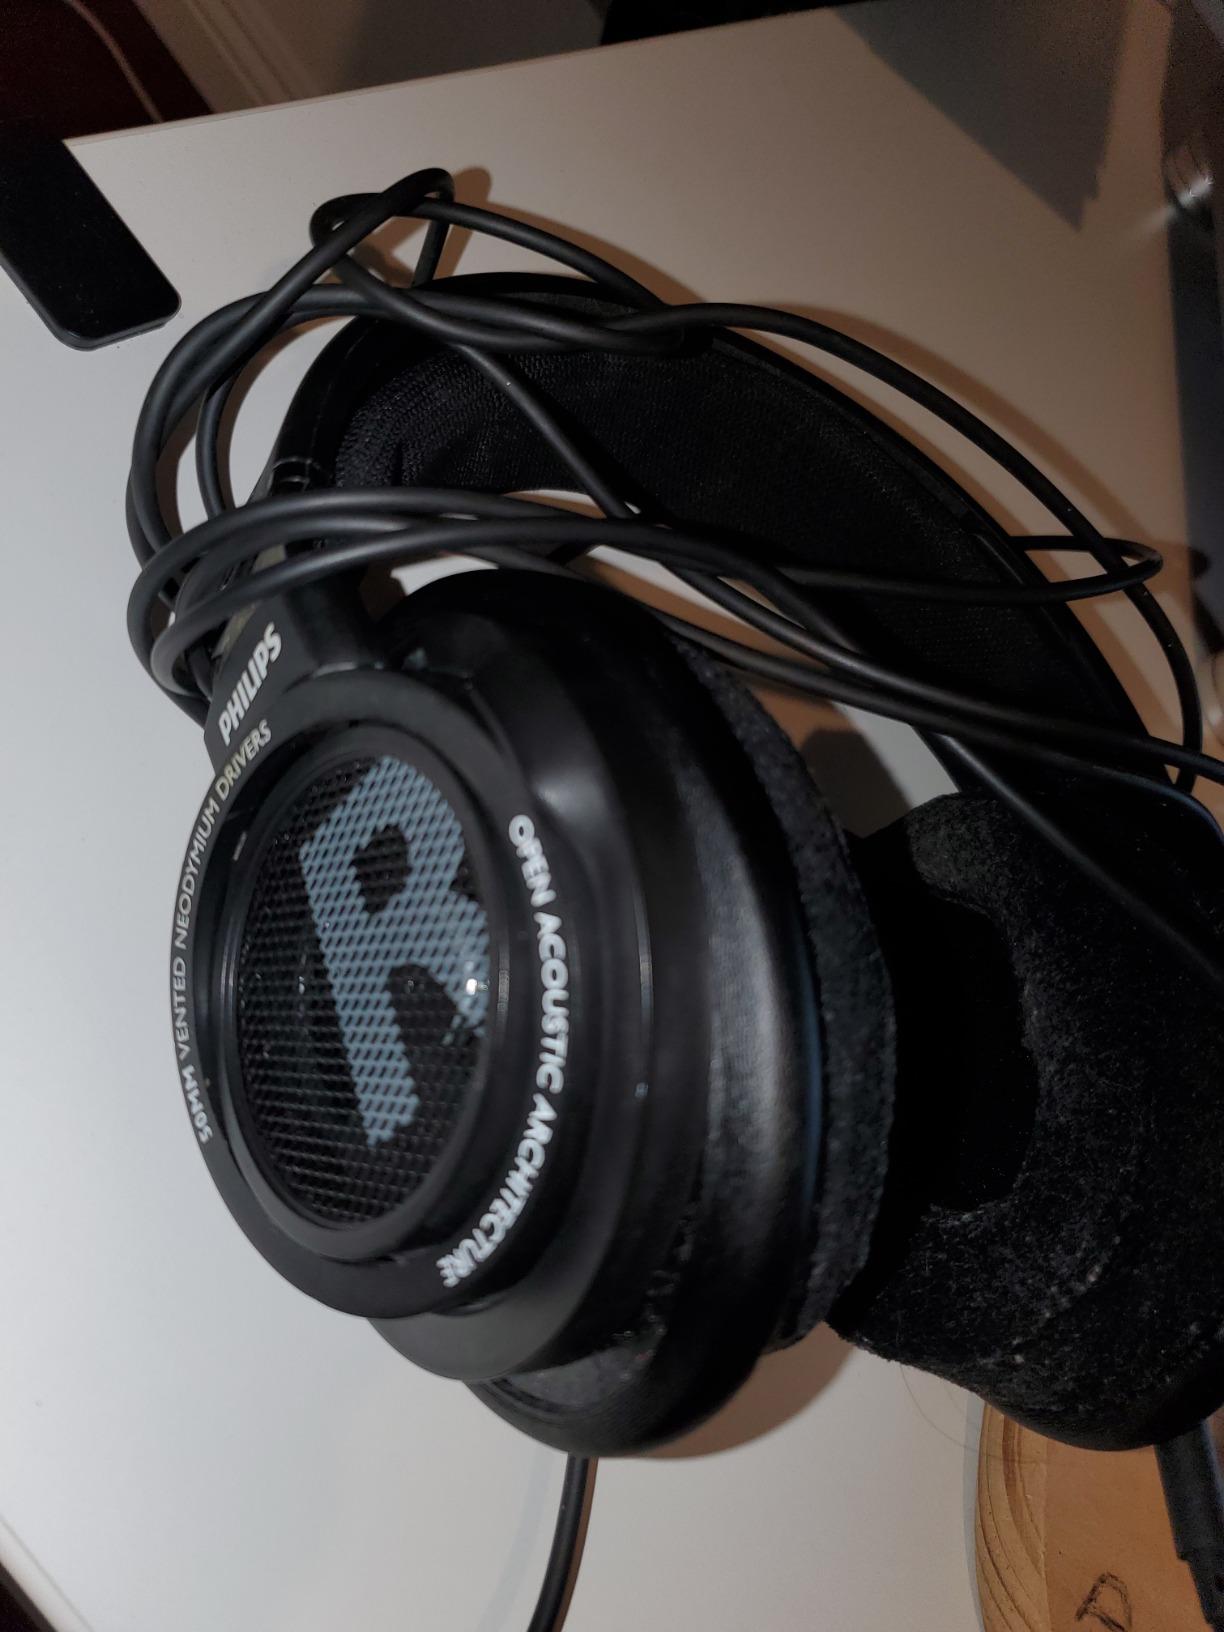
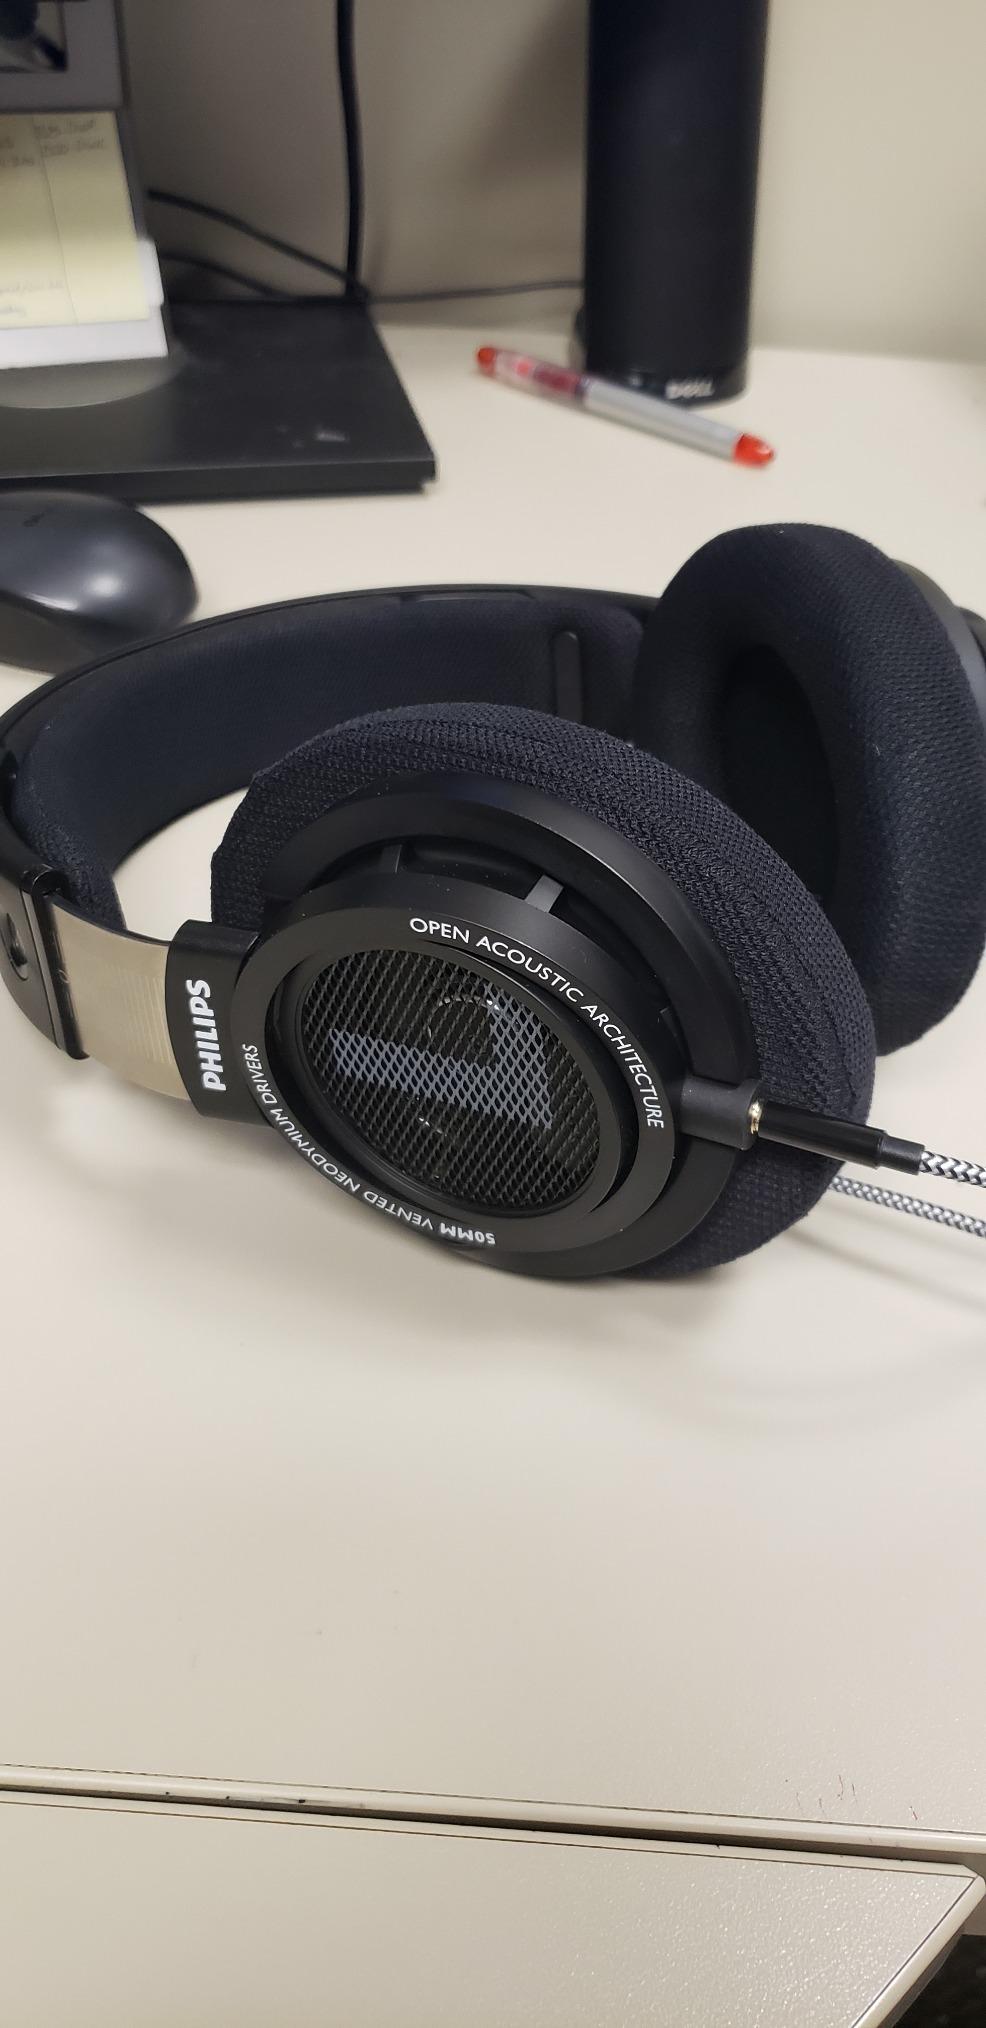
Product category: headphones
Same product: yes